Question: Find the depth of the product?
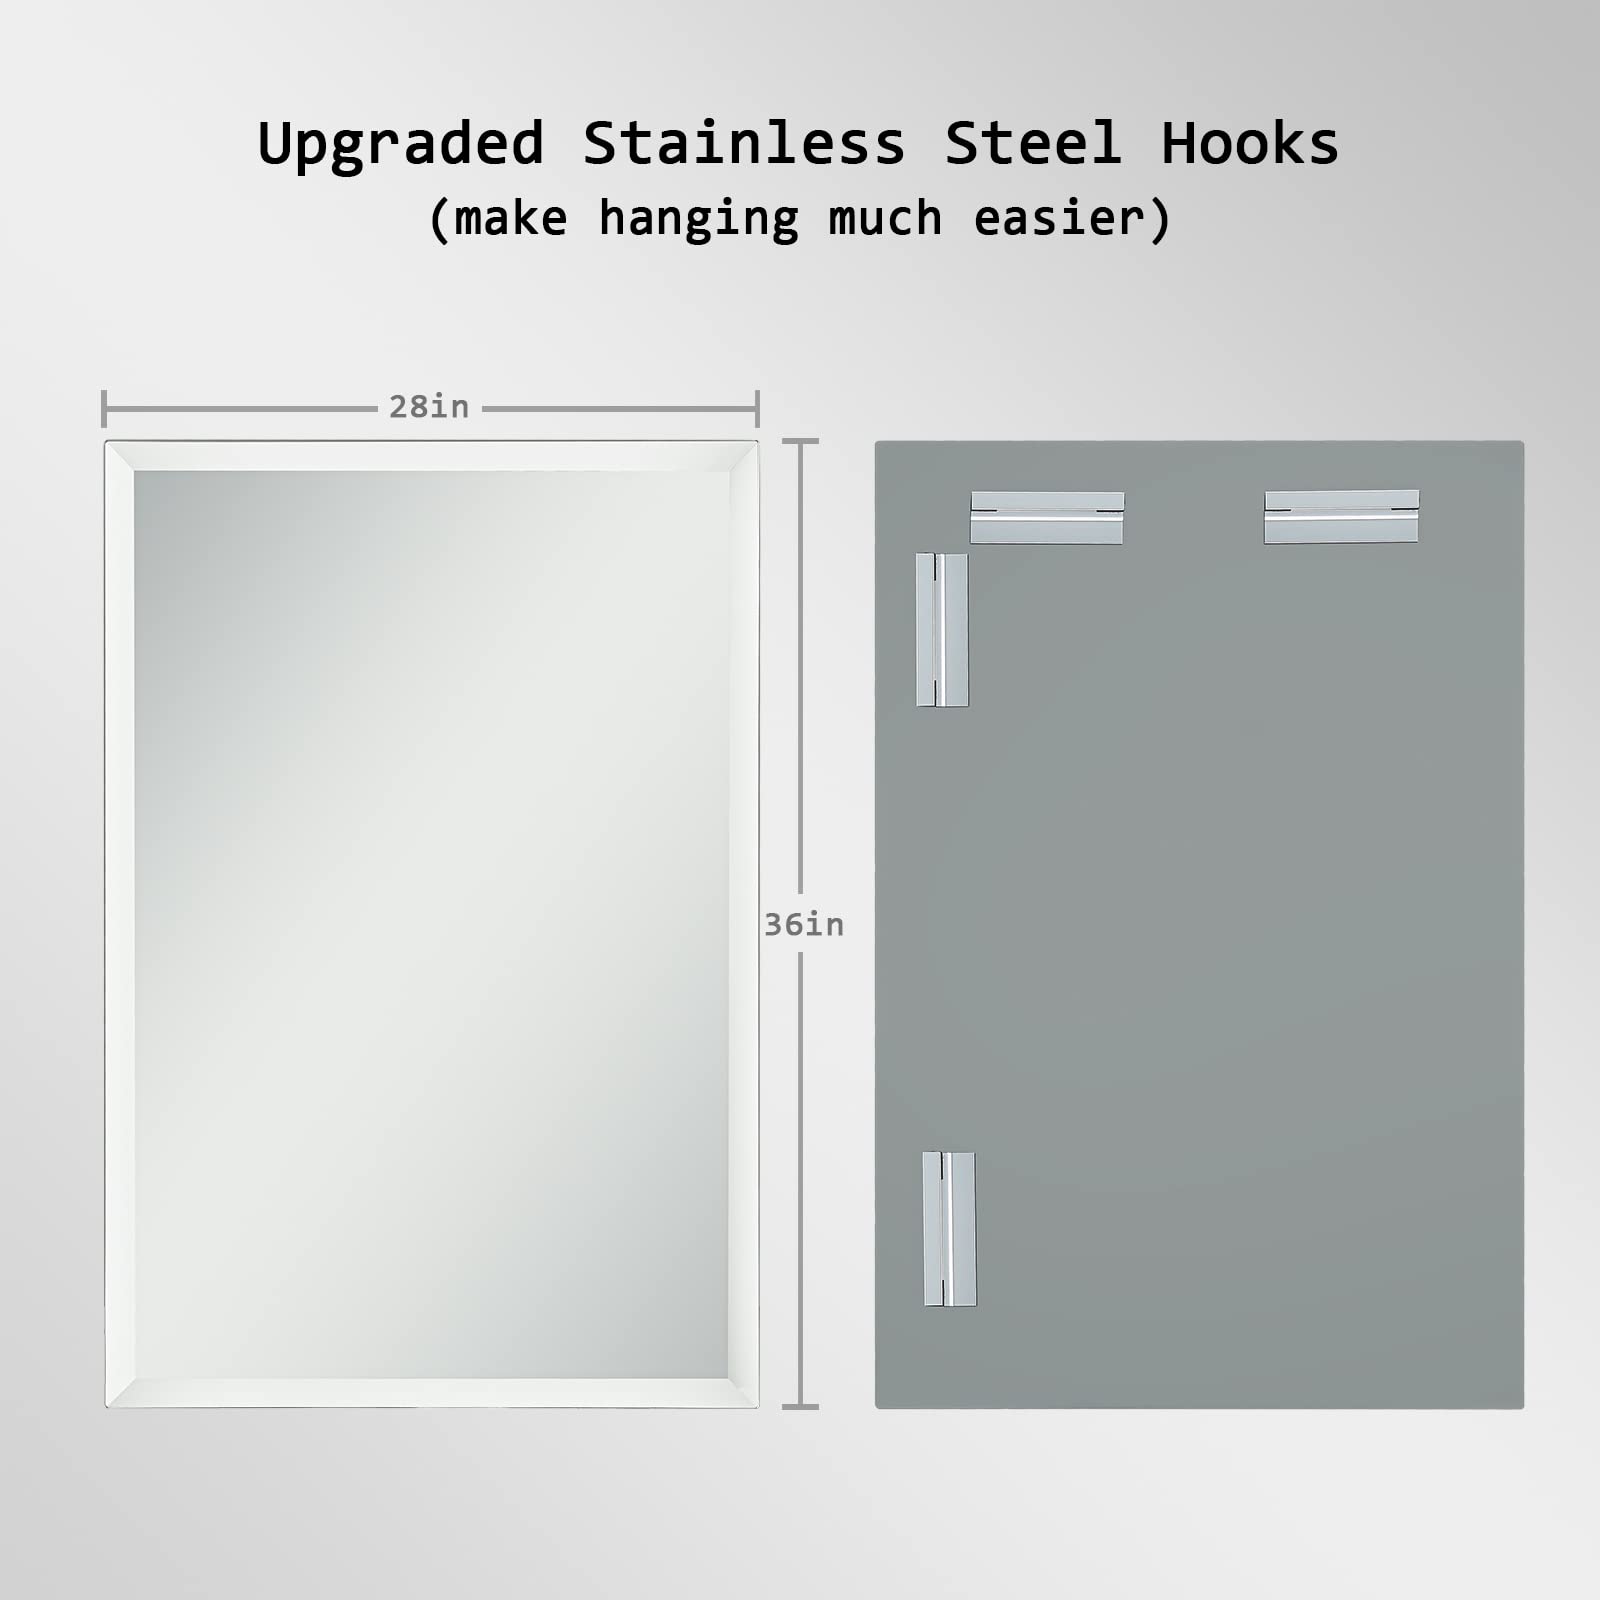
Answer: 36.0 inch